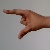
The image shows a hand gesture representing the letter 'Z' in Indian Sign Language.